Solo exhibition

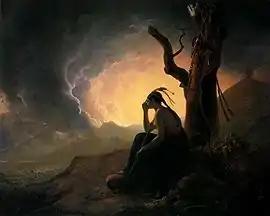
"Indian Widow" was exhibited at the first recorded solo exhibition of art in Britain, held by Joseph Wright of Derby during 1785

A solo show or solo exhibition is an exhibition of the work of only one artist. Rather than a group of artists who collaborate to form an exhibition. The artwork may be paintings, drawings, etchings, collage, sculpture, or photography. The creator of any artistic technique may be the subject of a solo show. Other skills and crafts have similar types of shows for the creators. Having solo shows of one's artwork marks the achievement of success and usually is accompanied by receptions and a great deal of publicity. The show may be of current work being produced, those from a single time period, or representative work from different periods in the career of the artist, the latter is termed a "retrospective".